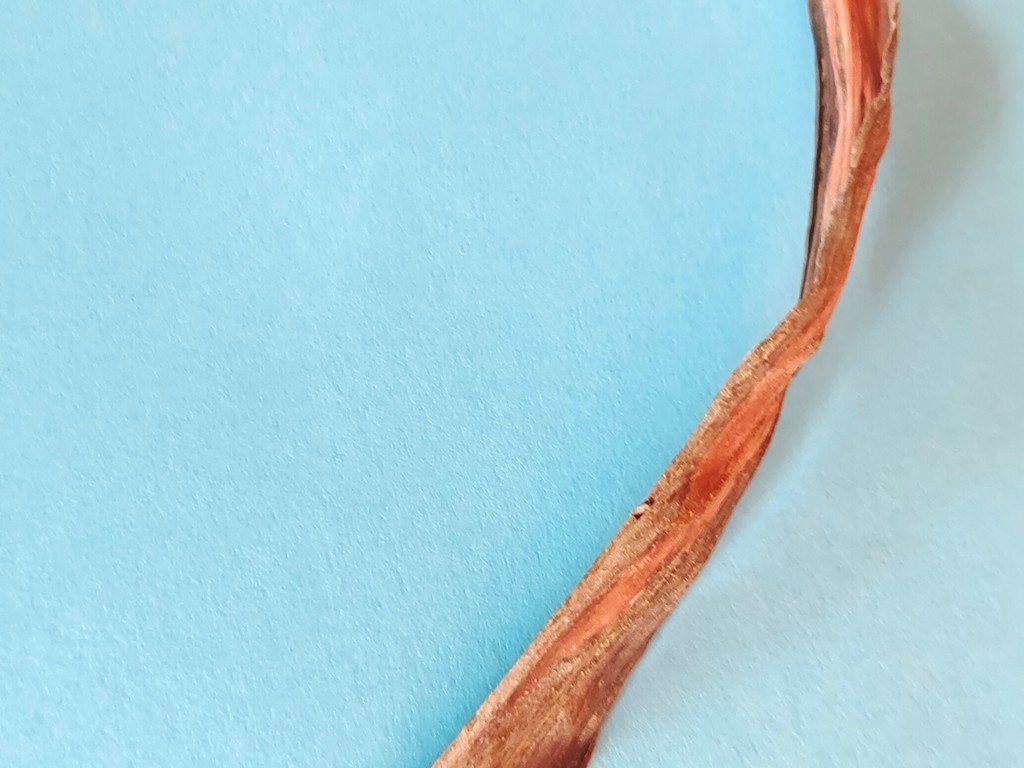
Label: Dried